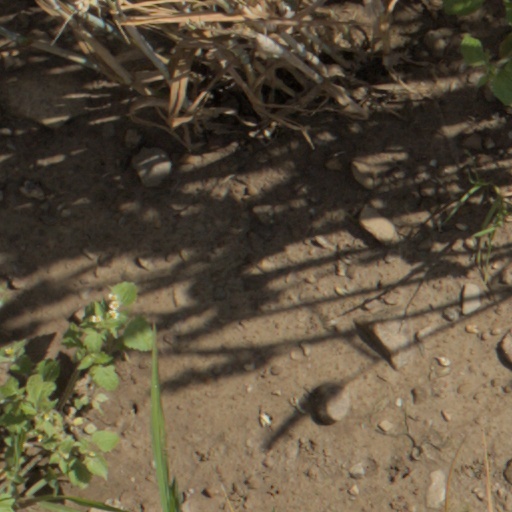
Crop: wheat